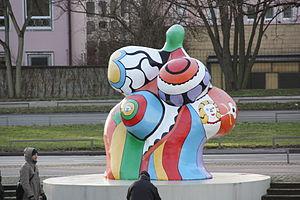
L'art féministe est un mouvement artistique contemporain regroupant des artistes et des œuvres revendiquant ou s'inscrivant dans un discours féministe. Son apparition, dans les années 1960 et 1970 est concomitante à la prise d'ampleur du mouvement féministe, mais également à l'émergence de nouvelles formes d'expressions artistiques, comme la performance.